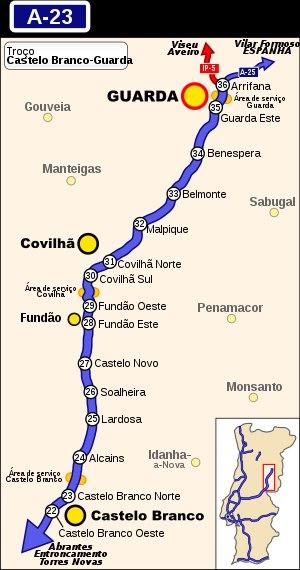
L'autoroute portugaise A23 E 806 est une autoroute reliant Torres Novas à Guarda en passant par Castelo Branco. Elle est longue de 217 km. Elle permet de relier l', à hauteur de Torres Novas, à l' permettant de rejoindre la frontière de Vilar Formoso. La principale vocation de cette autoroute est d'alléger le réseau local mais elle est devenue également un axe majeur permettant la liaison entre Lisbonne et le reste de l'Europe via le territoire portugais.